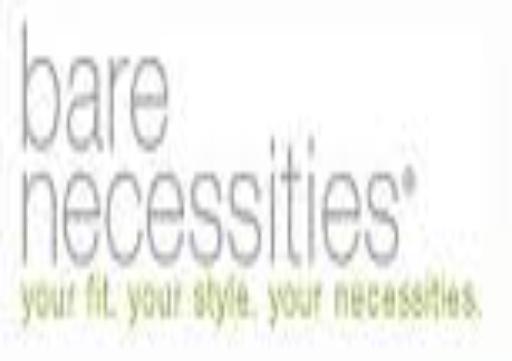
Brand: Bare Necessities
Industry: Clothes